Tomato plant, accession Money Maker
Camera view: tilt-top (135 deg); turntable rotation: 0 degrees
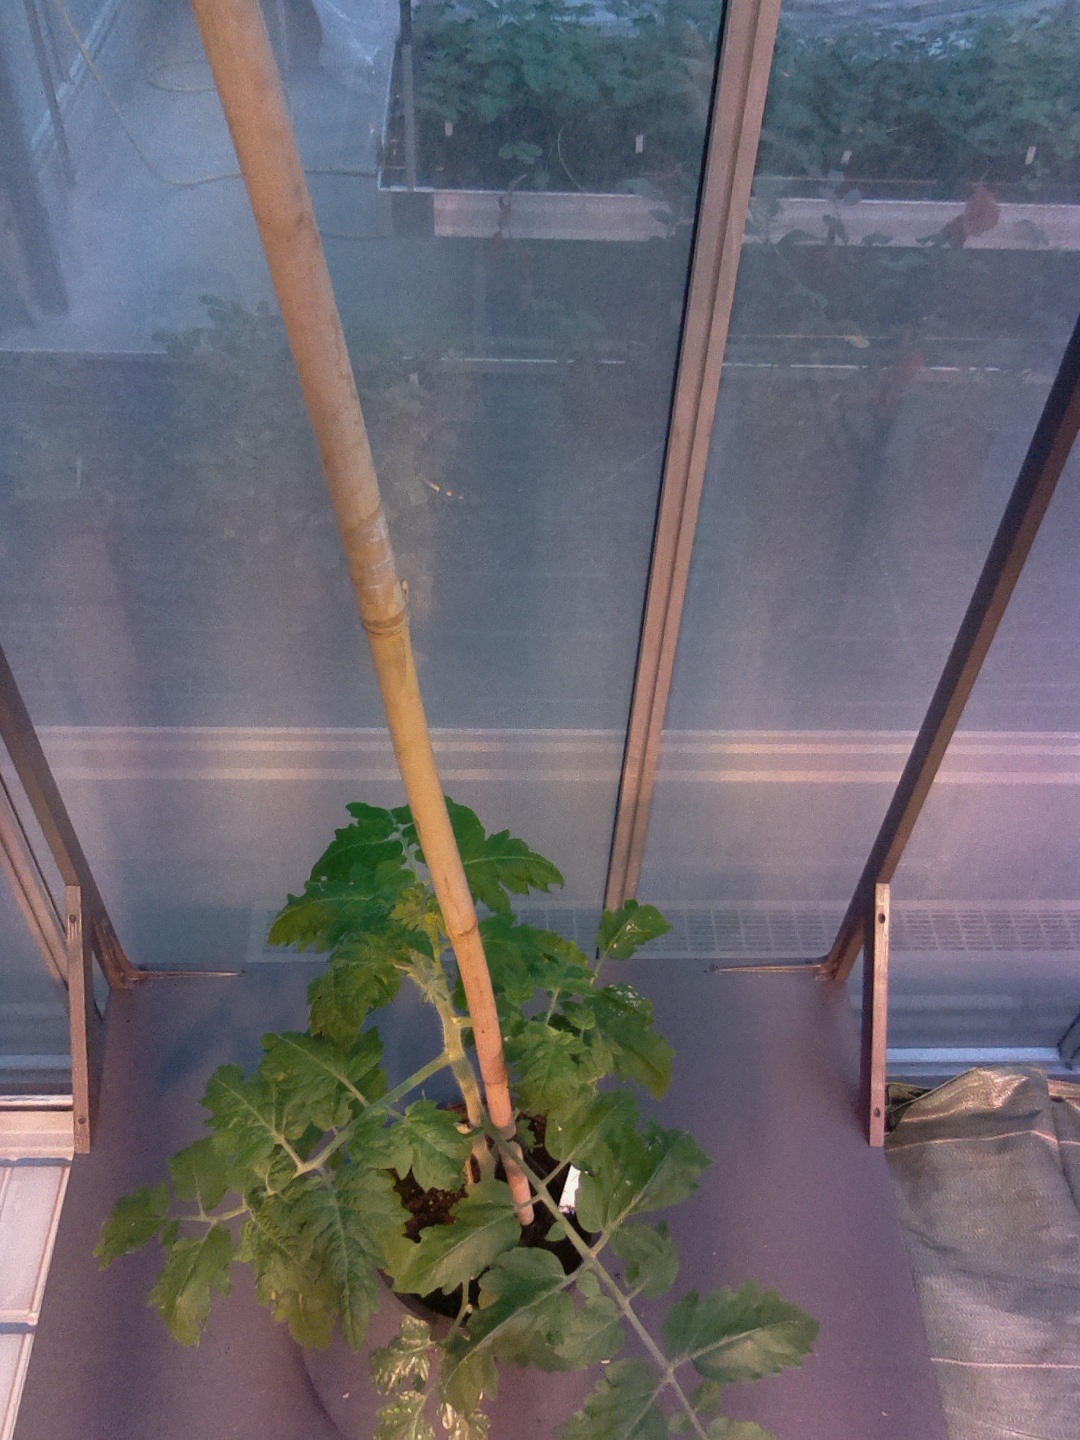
BBCH growth stage 53: 3 inflorescences visible